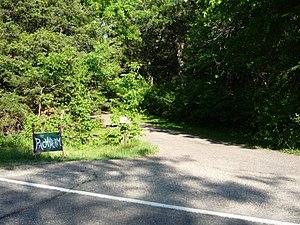
In Utero est le troisième et dernier album studio du groupe américain de grunge Nirvana, publié par DGC Records le 13 septembre 1993 au Royaume-Uni, puis le 21 septembre 1993 aux États-Unis.
Le studio Pachyderm est un studio d'enregistrement situé à Cannon Falls, à une soixantaine de kilomètres au sud-est de Minneapolis dans le Minnesota. Ouvert en 1988 par Jim Nickel, Mark Walk et Eric S. Anderson au milieu de la forêt vierge, le bâtiment est conçu par Herb Bloomberg, un étudiant de Frank Lloyd Wright et l'acoustique est réalisée par Bret Theney, du studio Westlake. Il possède également la même console, une Neve 8068 comme aux Electric Lady Studios, et des machines d'enregistrement Studer. Les principaux ingénieurs du son du studio sont Brent Sigmeth, Zach Hollander et Andy Lindberg.